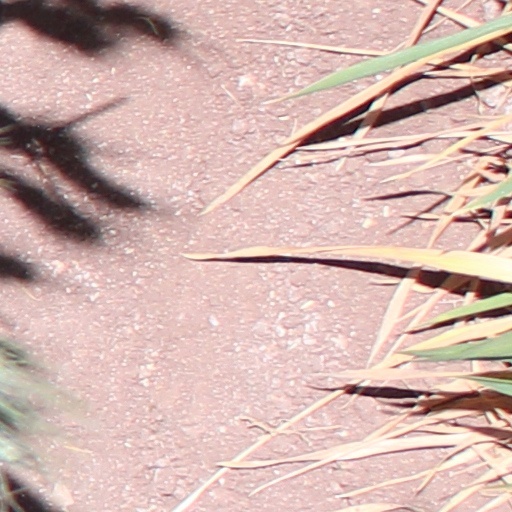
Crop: wheat